LGBTQ people in Puerto Rico

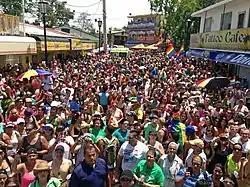
Gay Pride Festival in Boquerón in 2013

In 1973 the "Comunidad de Orgullo Gay" (the Gay Pride Community) was the first gay rights organization in Puerto Rico. In 1991, the "Coalición Puertorriqueña de Lesbianas y Homosexuales" (the Puerto Rican Lesbian and Gay Coalition) was also formed. That same year, one of the first LGBT pride parades was organized in Puerto Rico, and subsequent events occur each year in San Juan and Cabo Rojo.